Katsura Bunshi VI

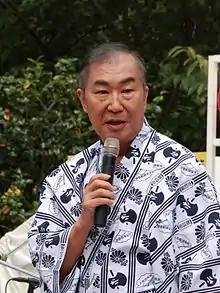

, known by his stage name , is a Japanese TV presenter and rakugo artist.